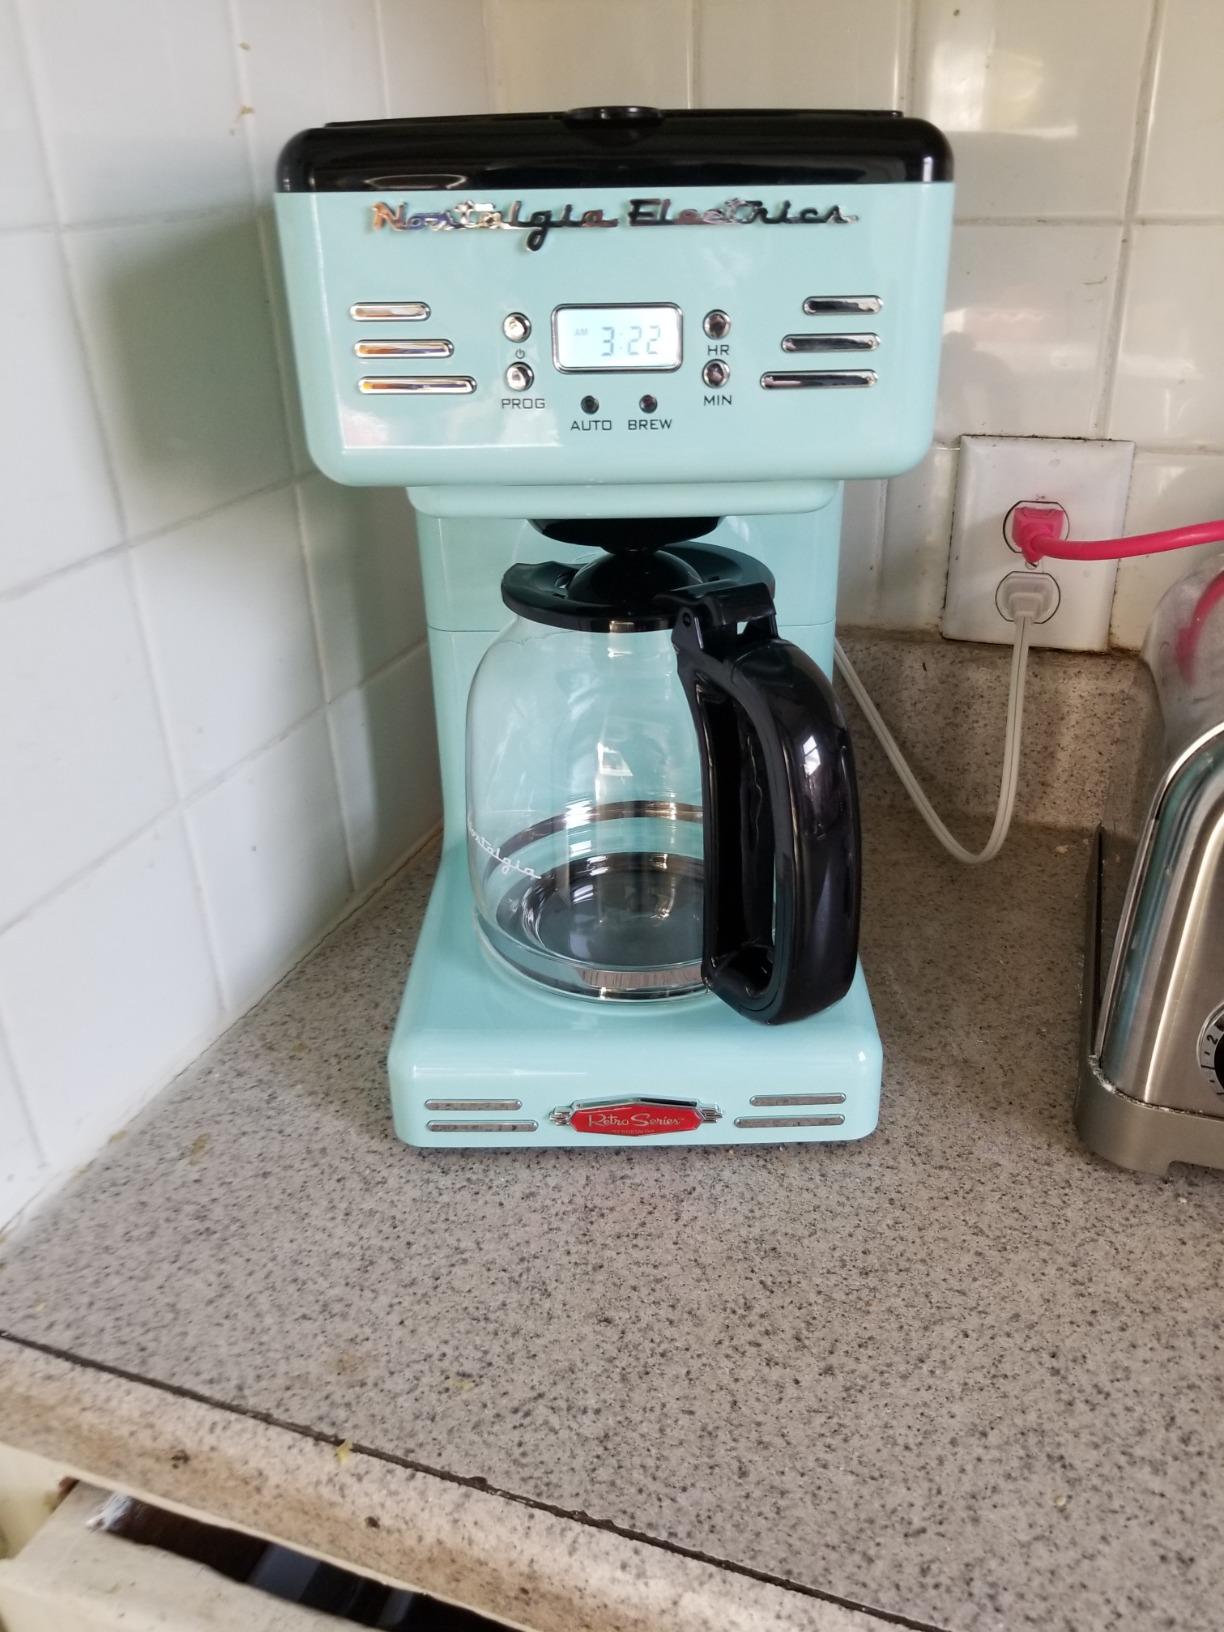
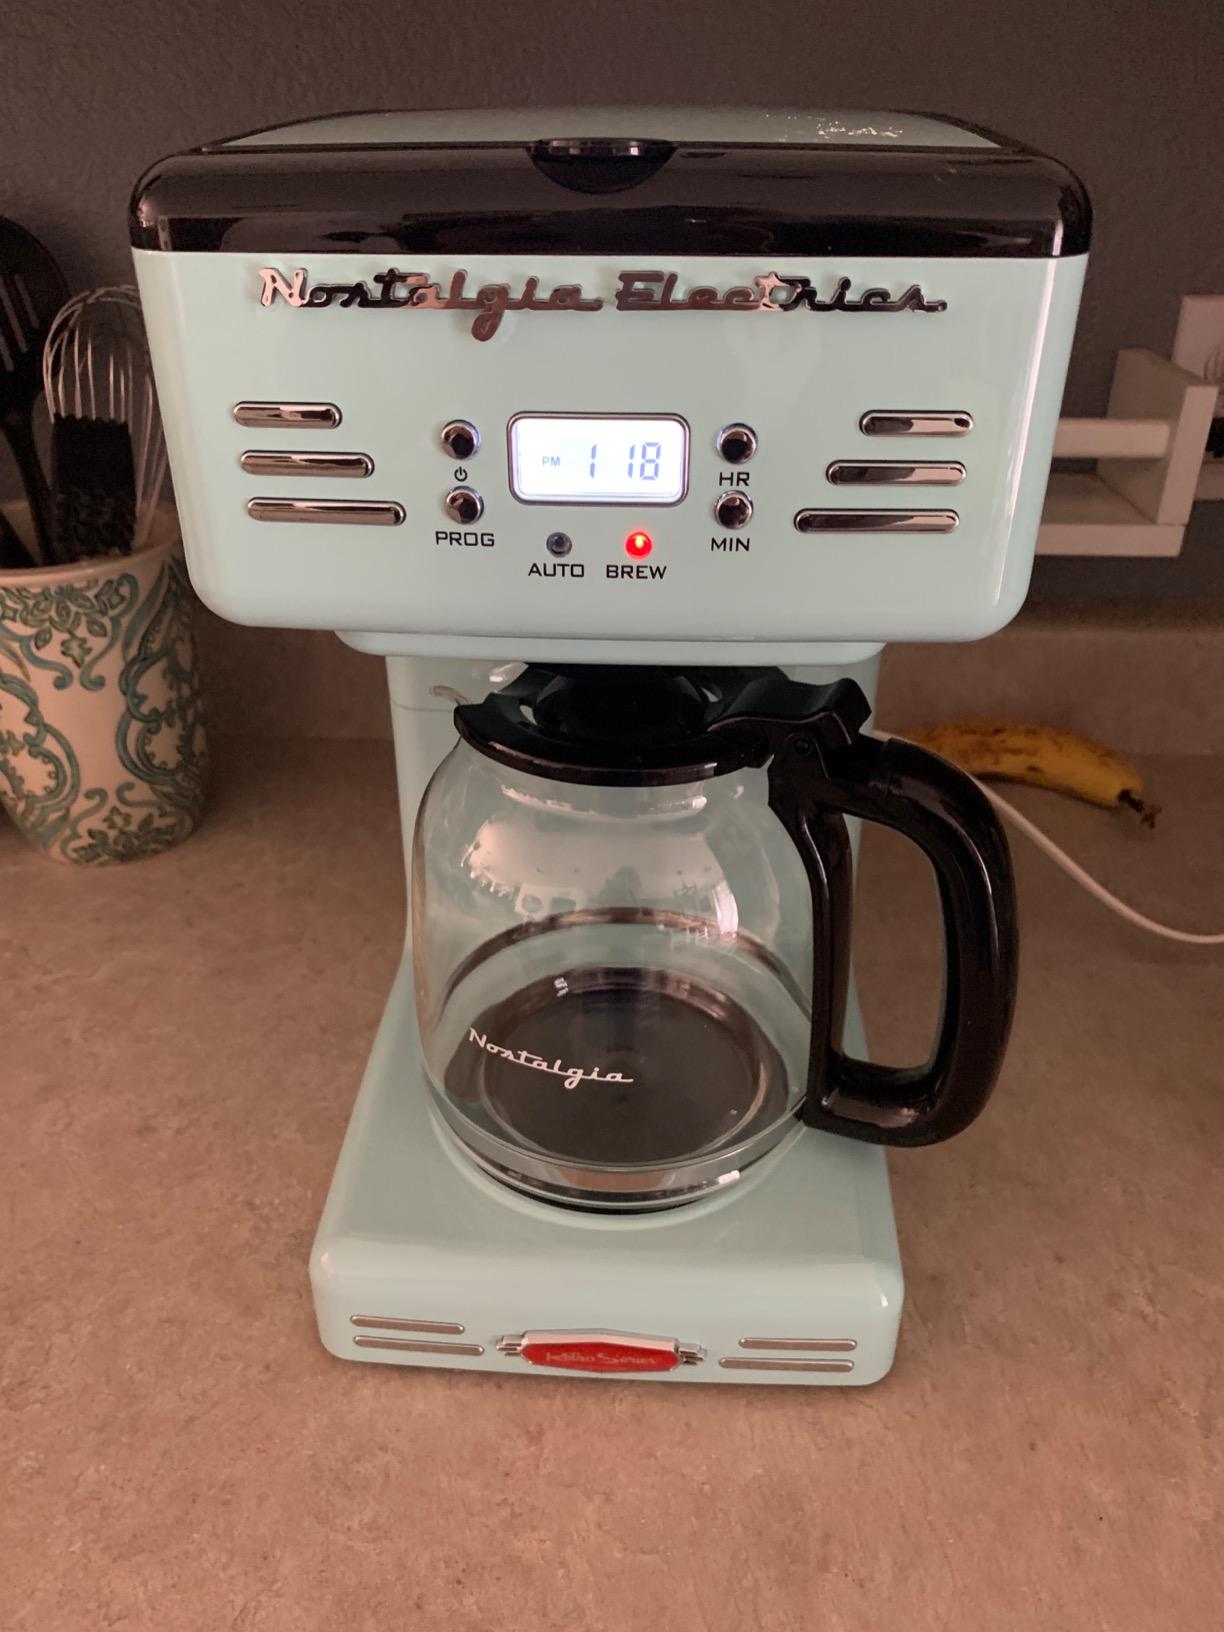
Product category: items_tea
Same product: yes